Province of Canada

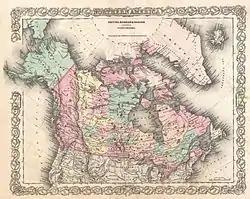
1855 map of Northern America, by Joseph Colton, showing Canada East and Canada West

The Province of Canada was divided into two parts: Canada East and Canada West.